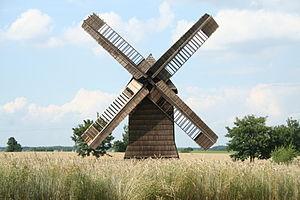
moulin musée Polski: Wolsztyn - wiatrak w zespole skansenu budwonictwa ludowego
Wolsztyn est une ville de la voïvodie de Grande-Pologne et du powiat de Wolsztyn.